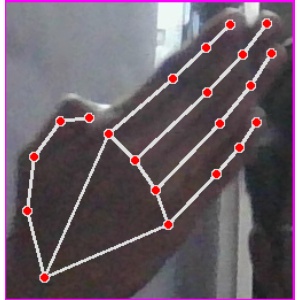
अक्षर: घ